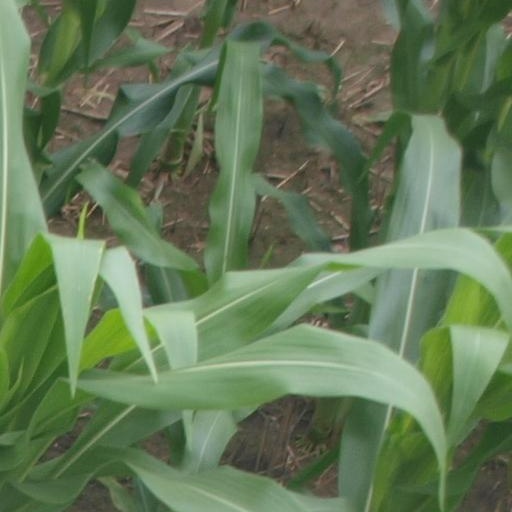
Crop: maize; corn